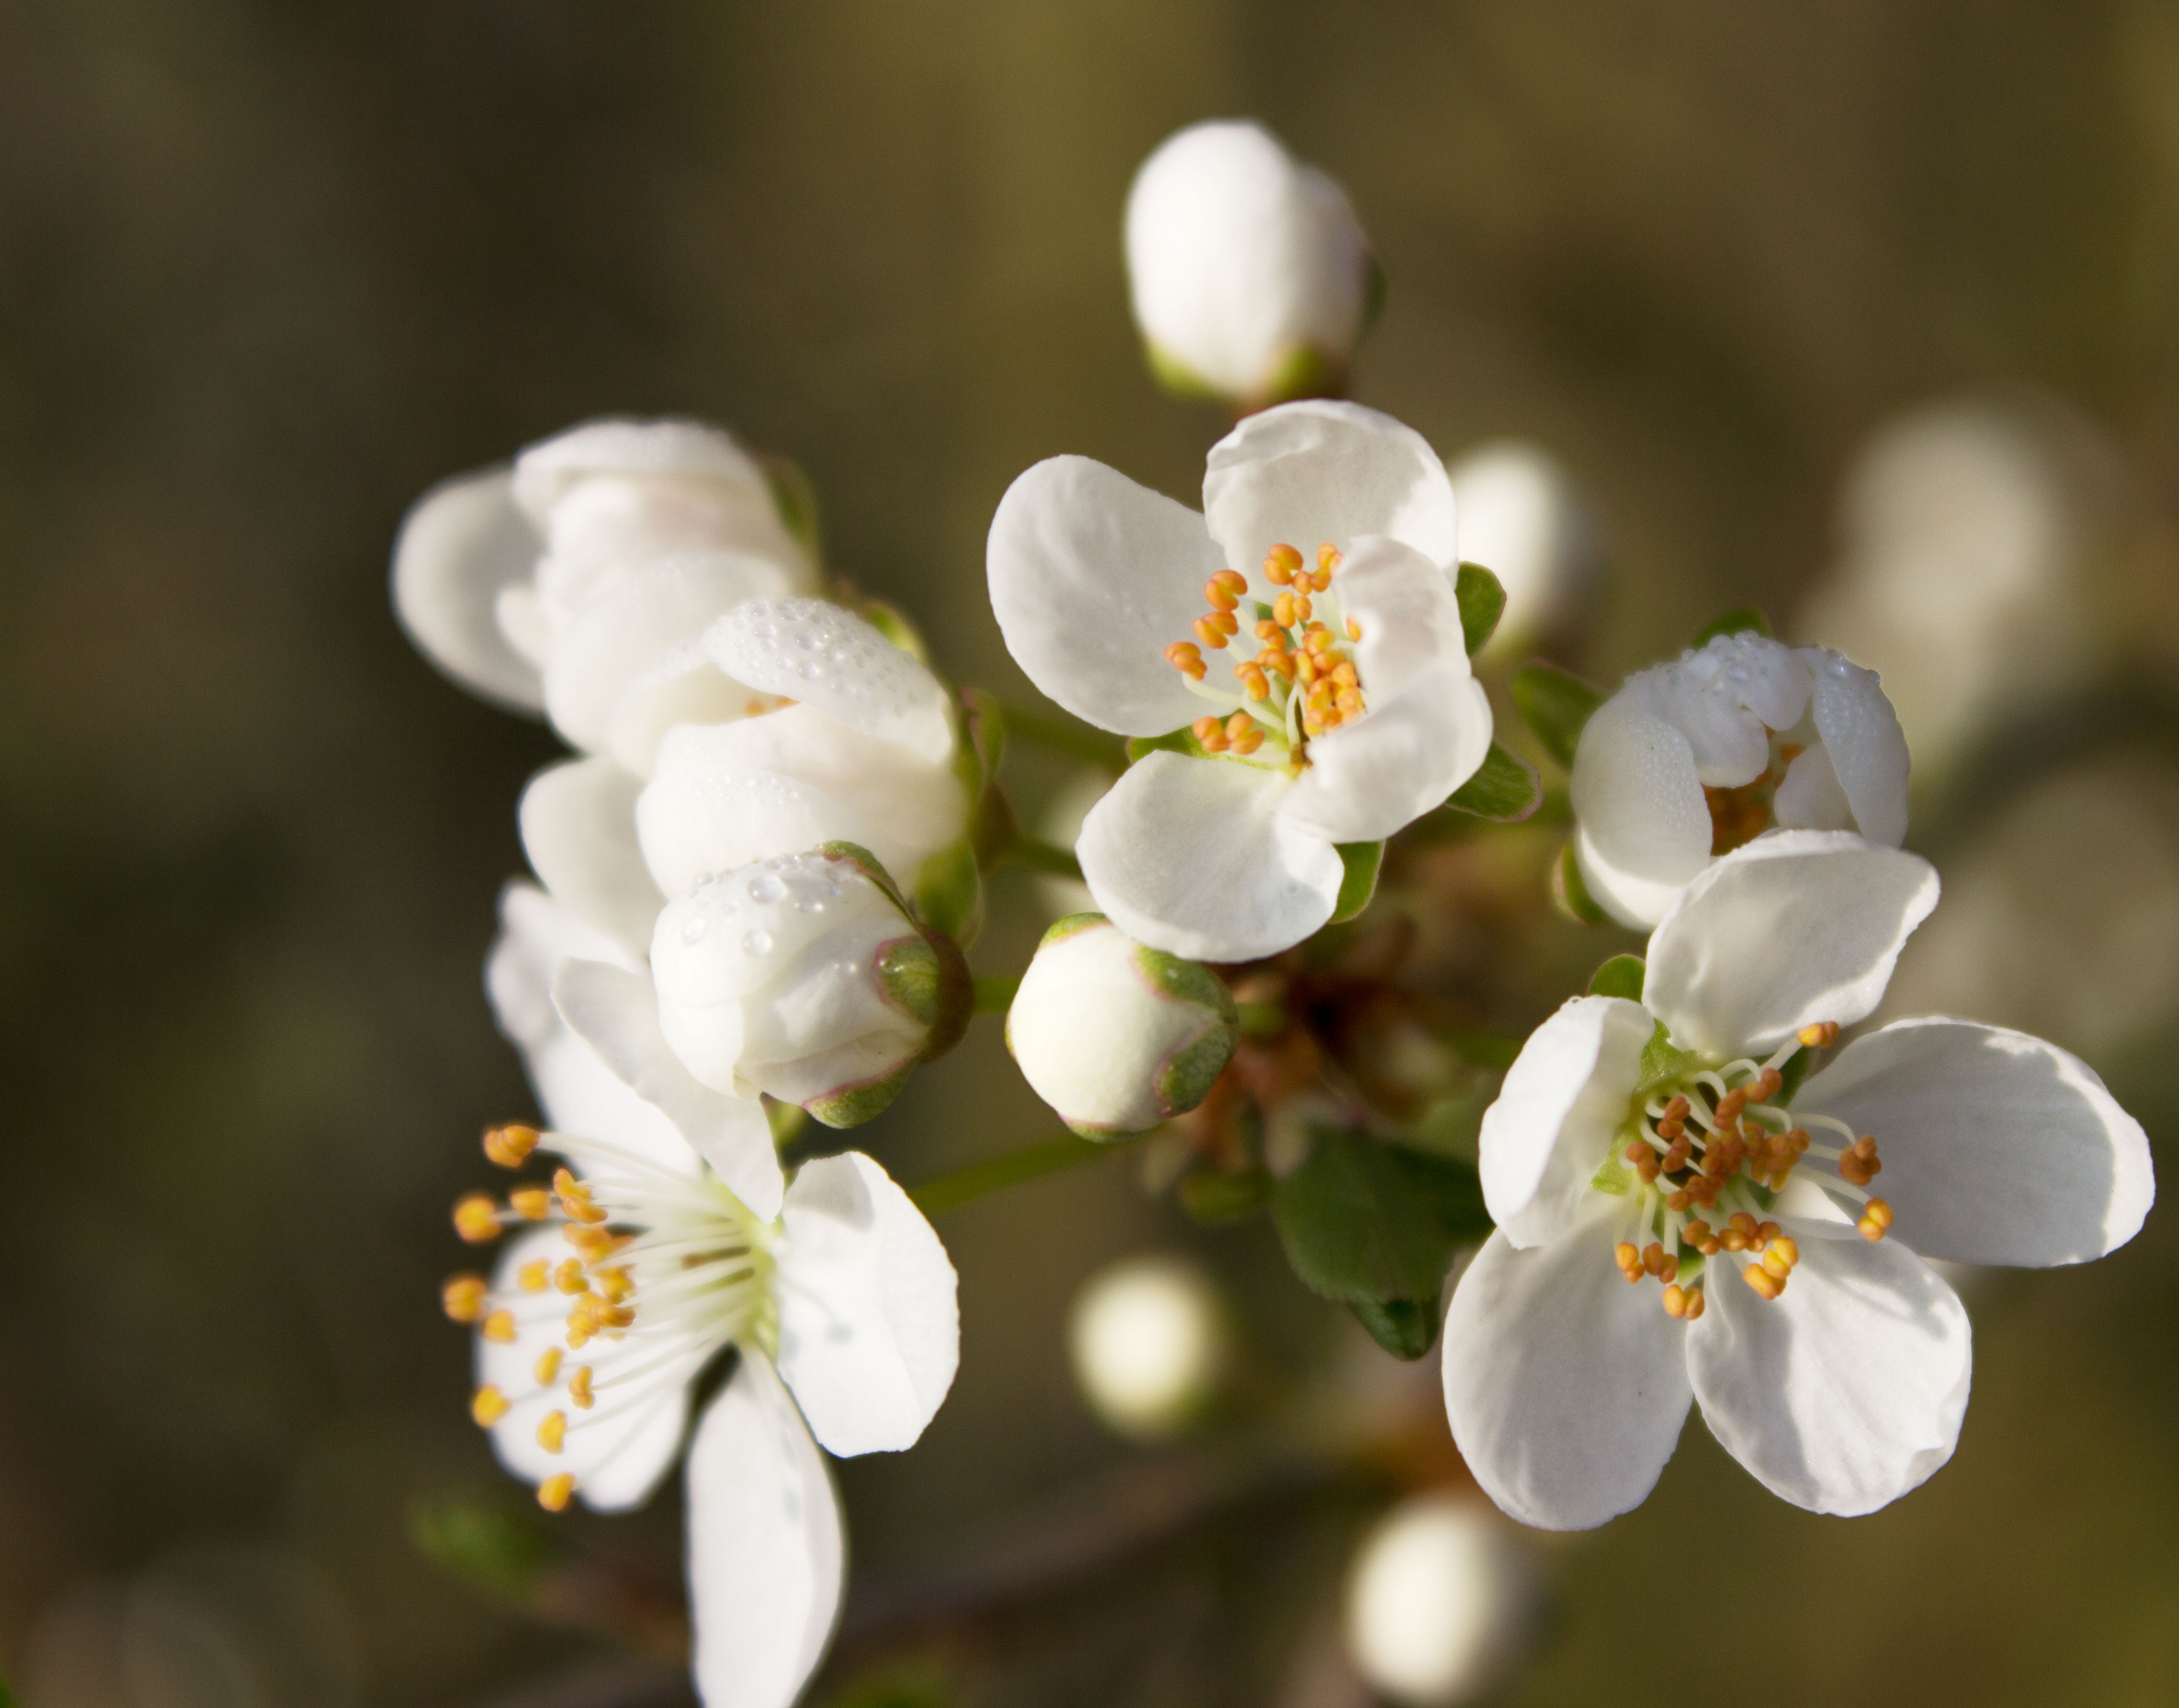
nature, branch, blossom, plant, white, fruit, flower, petal, bloom, food, spring, produce, botany, flora, wildflower, close up, macro photography, flowering plant, land plant